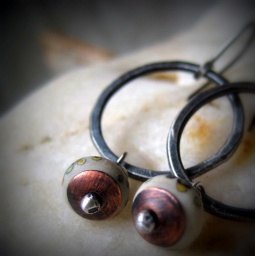
ampwork glass by mika collins of pinocean cradled in tiny copper bead caps... fused sterling silver hoops...